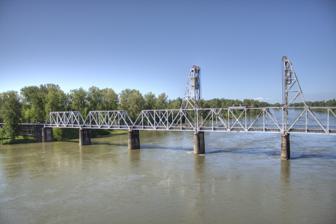
Building: Union Street Railroad Bridge
Country: United States of America
Year built: 1913
Bridge in West Salem, Oregon Union Street Railroad Bridge Coordinates 44°56′49″N 123°02′28″W / 44.9469°N 123.041°W / 44.9469; -123.041 Carries Pedestrian traffic Crosses Willamette River Locale Salem, Oregon West Salem, Oregon Characteristics Design Pratt through truss, vertical-lift bridge Total length 722 feet History Opened March 15, 1913 Union Street Railroad Bridge and Trestle U.S. National Register of Historic Places Show map of Salem OR Show map of Oregon Location Jct of Union St. NE and Water St. NE, Salem, Oregon Coordinates 44°56′48.9″N 123°2′28.2″W / 44.946917°N 123.041167°W / 44.946917; -123.041167 Built 1913 ( 1913 ) Architect Waddell & Harrington NRHP reference No. 05001520 Added to NRHP January 11, 2006 Location The Union Street Railroad Bridge is a vertical lift , Pratt through truss bridge that spans the Willamette River in Salem , Oregon , United States , built in 1912–13. It was last used by trains in the early 1990s and was sold for one dollar in 2003 to the City of Salem, which converted it to bicycle and pedestrian use in 2008–2009. It was added to the National Register of Historic Places in 2006. History Fog surrounds the Salem Pedestrian Bridge The bridge was engineered by Waddell & Harrington , and the lift span uses their patented lift bridge design. The bridge was built for the Salem, Falls City and Western Railway (SFC&W), which was incorporated in 1901 as a logging railroad by Louis Gerlinger and Charles K. Spaulding . After the initial construction of a line between Dallas and Falls City in 1903, the line reached the formerly separate city of West Salem in 1909; passenger service across the Willamette to Salem was provided by ferry. Southern Pacific (SP) gained full control of the Salem, Falls City and Western in 1912, and built what was then known as the Salem, Falls City & Western Railway Bridge to connect the line to the Valley Main Line in 1913. The railway was not officially purchased by Southern Pacific until 1915, at which time the SFC&W line was listed in the SP timetable as an SP branch line. Since SP had acquired the Portland, Eugene and Eastern Railway (PE&E) about the same time, and SP had planned to use the PE&E name for an electric interurban network that was to rival the Oregon Electric Railway , the bridge is also known as the Portland, Eugene & Eastern Railroad Bridge . Regular service of passenger and freight trains ended in 1945. The bridge at night The bridge has two towers that rise an additional 65 feet (20 m) above the 35-foot (11 m) tall structure of the bridge's trusses, a 134-foot-long (41 m) center lift span, and a total length of 722 feet (220 m), excluding the 850-foot (260 m) timber trestle on the western end. The bridge's five spans sit atop five concrete piers designed to rise 35 feet (11 m) above mean low water, which was intended to hold the rails 5 feet (1.5 m) above the highest possible flood waters. The lift span was designed to provide a 55-foot (17 m) clearance during high water conditions. The lift span has been inoperable since 1980, and sometime after 1980 the operator's house – which sat atop the lift span – was removed. The bridge's draw span being raised. The lift mechanism has been inoperable since 1980, and the operator's house (which also housed the motors powering the lift) has been removed. The date of the last train to cross the bridge is unknown but is believed to be in the early 1990s. The City of Salem acquired the bridge in 2003 from the Union Pacific Railroad (which absorbed Southern Pacific in 1996) for one dollar. The railroad set up a $550,000 fund for maintenance. A $3.2 million renovation and conversion project transformed it into a bicycle and pedestrian bridge linking Riverfront Park and downtown Salem on the east with Wallace Marine Park and West Salem on the west. The conversion work began in 2008 and the bridge reopened, now as pedestrian bridge, on April 18, 2009. It closed again temporarily in November, for additional work, including removal of lead-based paint , and reopened on May 15, 2010. The bridge is also engineered to allow emergency vehicle access to supplement the Marion Street and Center Street bridges. The Union Street Railroad Bridge and Trestle (or Salem, Falls City & Western Railroad Bridge and Trestle) was added to the National Register of Historic Places on January 11, 2006. See also List of bridges on the National Register of Historic Places in Oregon List of crossings of the Willamette River Image from west end References